Answer in natural language. Considering the relative positions, where is blue square wall painting with respect to black floating bed with platform base and rectangular headboard? Choose between the following options: above or below
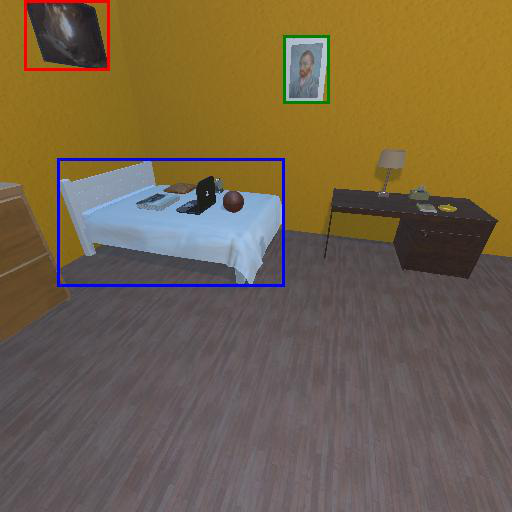
<answer>above</answer>